Mastodon

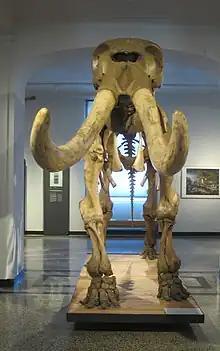
"Mammut" skeleton previously displayed by Charles Peale at his museum, now on display at Hessisches Landesmuseum Darmstadt

In 1739, a French military expedition under the command of Charles III Le Moyne (known also as "Longueil") explored the locality of "Big Bone Lick" (located in what is now the US state of Kentucky) and gathered fossil bones and teeth there. The French naturalist Louis Jean-Marie Daubenton examined the fossil collection brought by Longueuil and compared it with specimens of extant elephants and Siberian mammoths in 1762. Daubenton said that the bones were discovered by Native Americans (probably Abenaki hunter-warriors). He came to the conclusion that the femur and tusk belonged to an elephant while the molars (or cheek teeth) came from a separate giant hippopotamus.